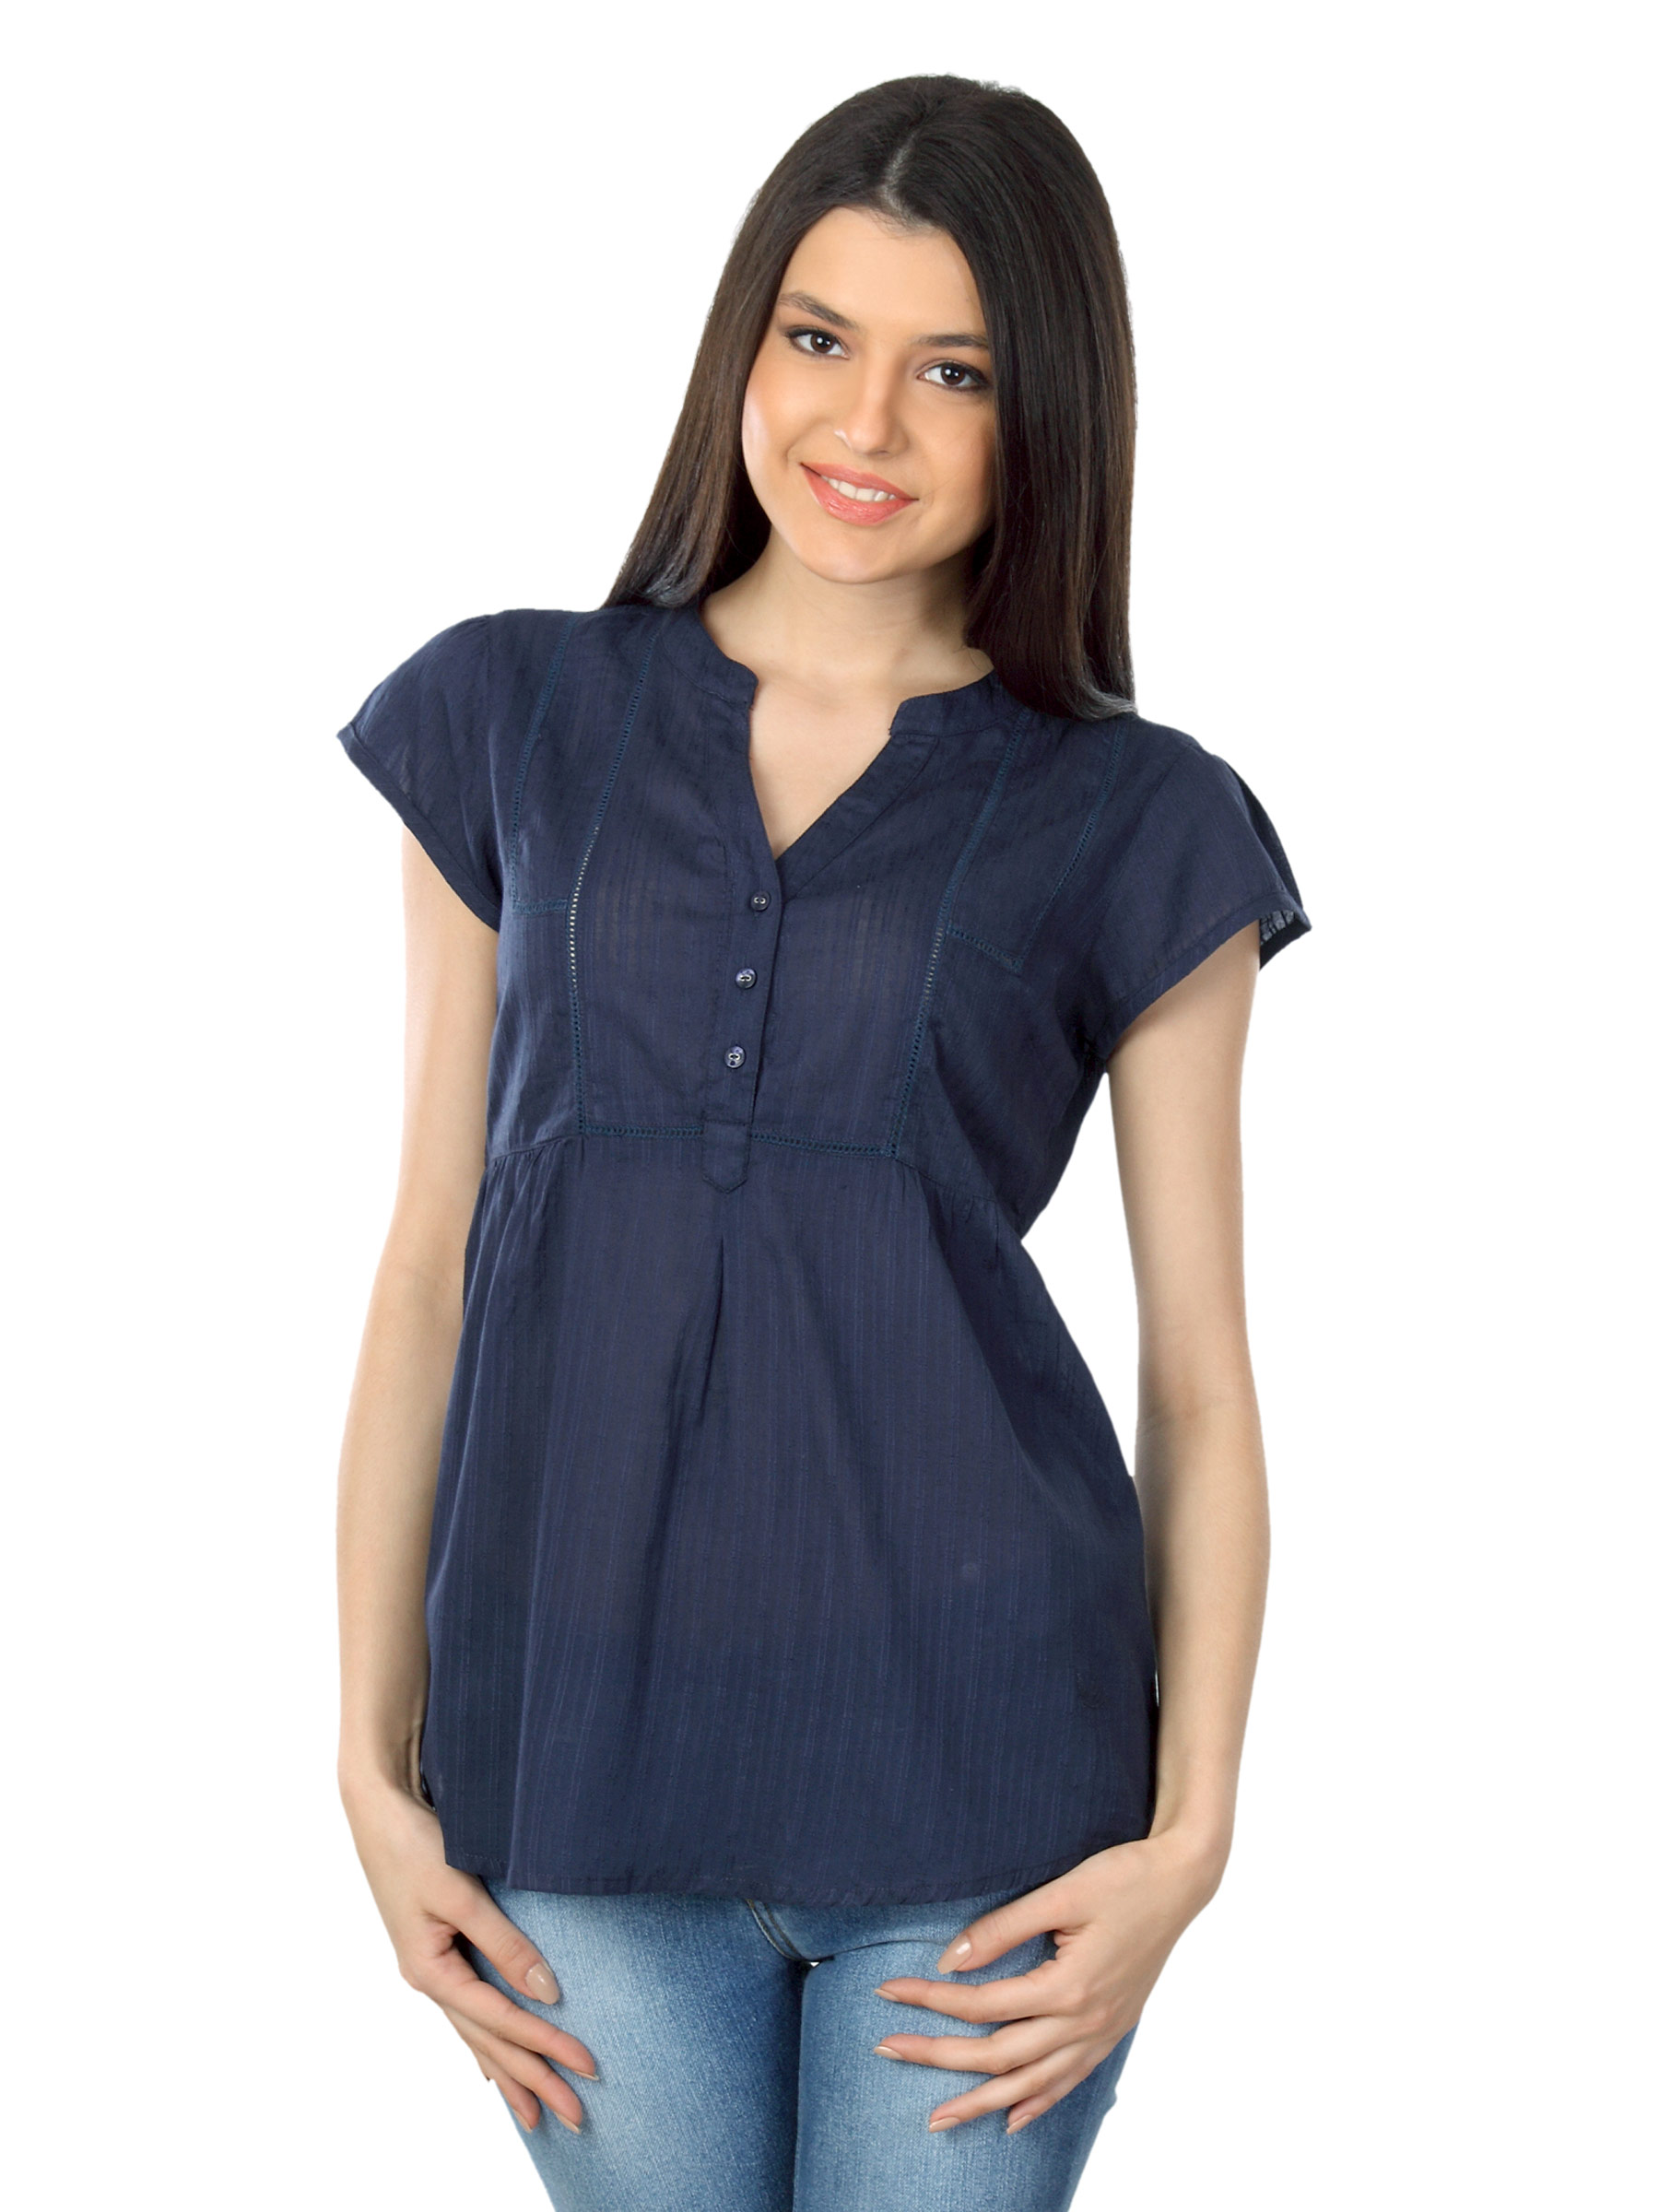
Lee Women Rosa Navy Blue Top
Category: Apparel / Topwear / Tops
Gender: Women
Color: Navy Blue
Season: Summer 2012
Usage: Casual